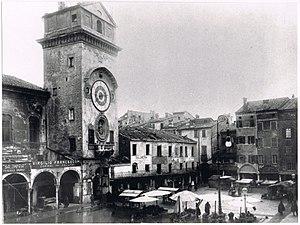
La rotonde San Lorenzo est une église de Mantoue, située sur la Piazza Erbe, qui fut construite au XIe siècle.